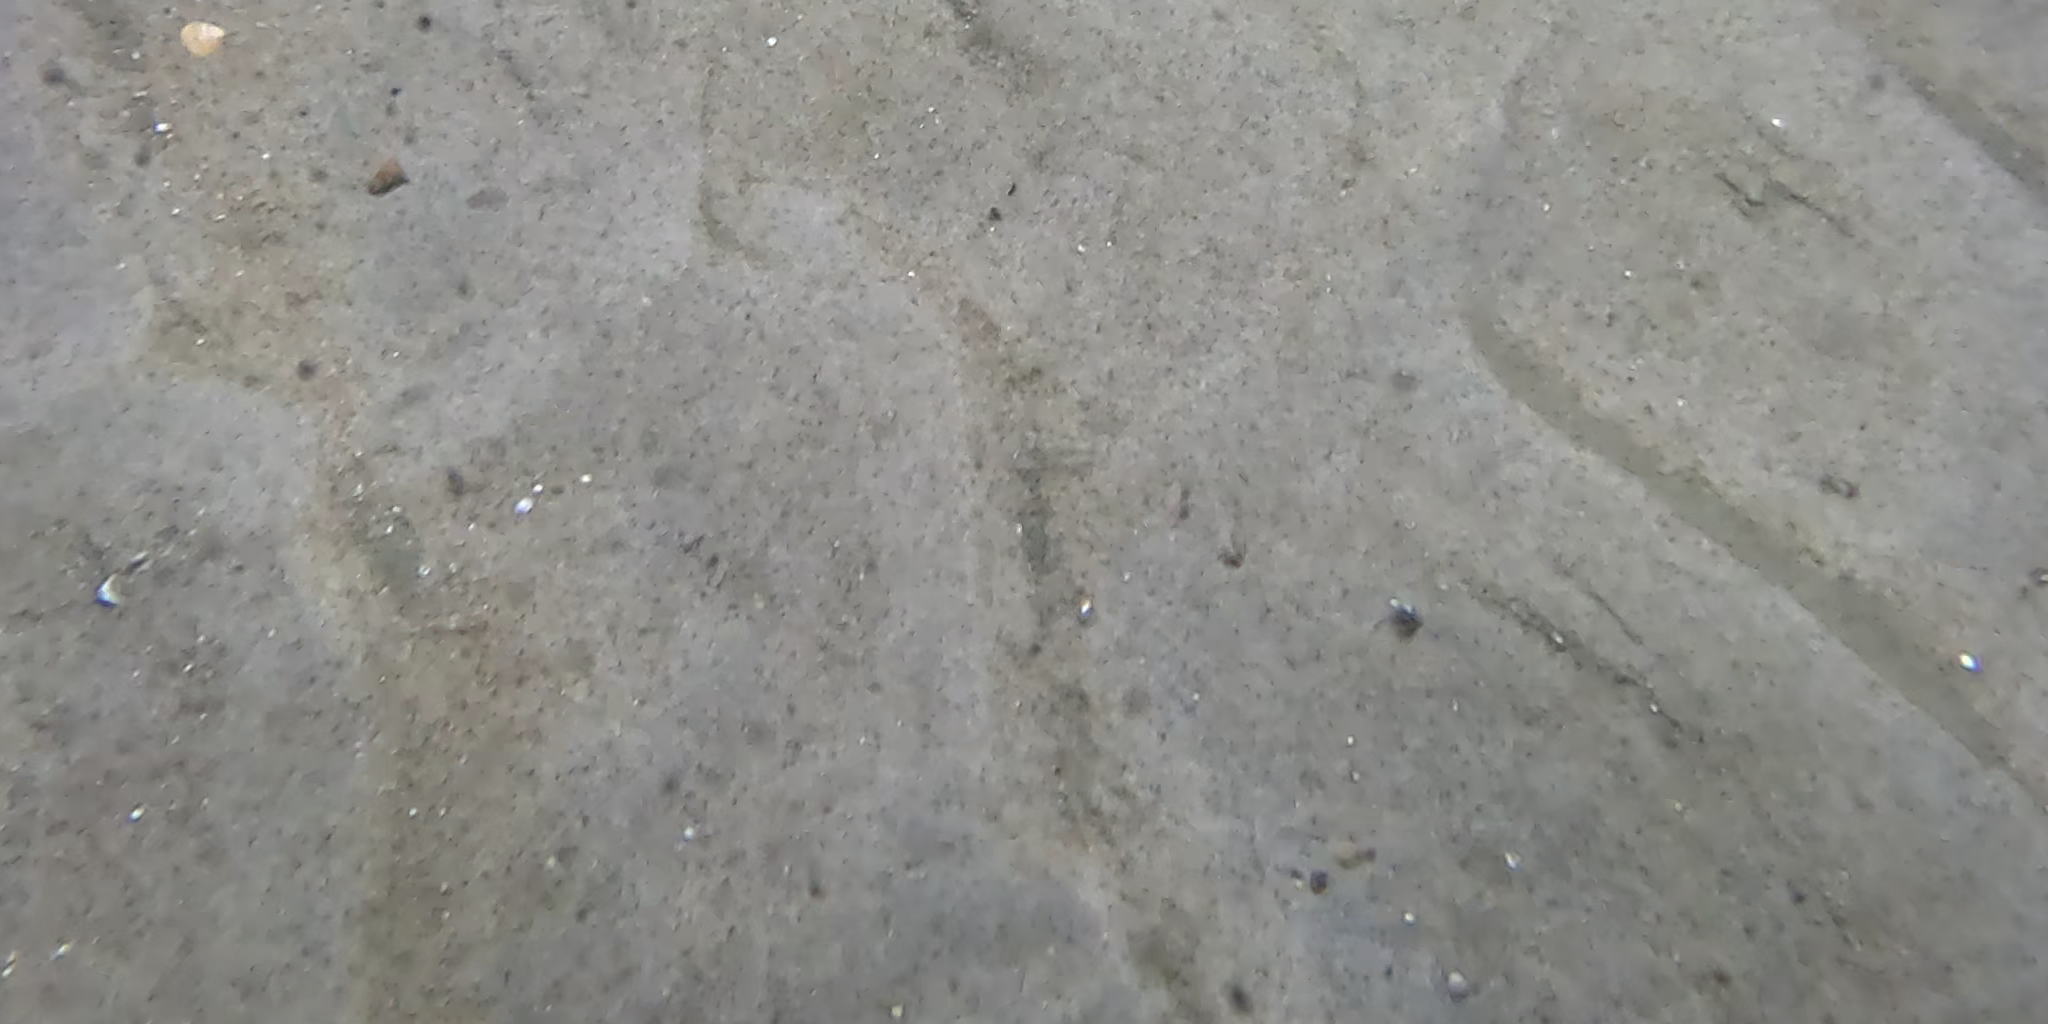
Seabed habitat: sand